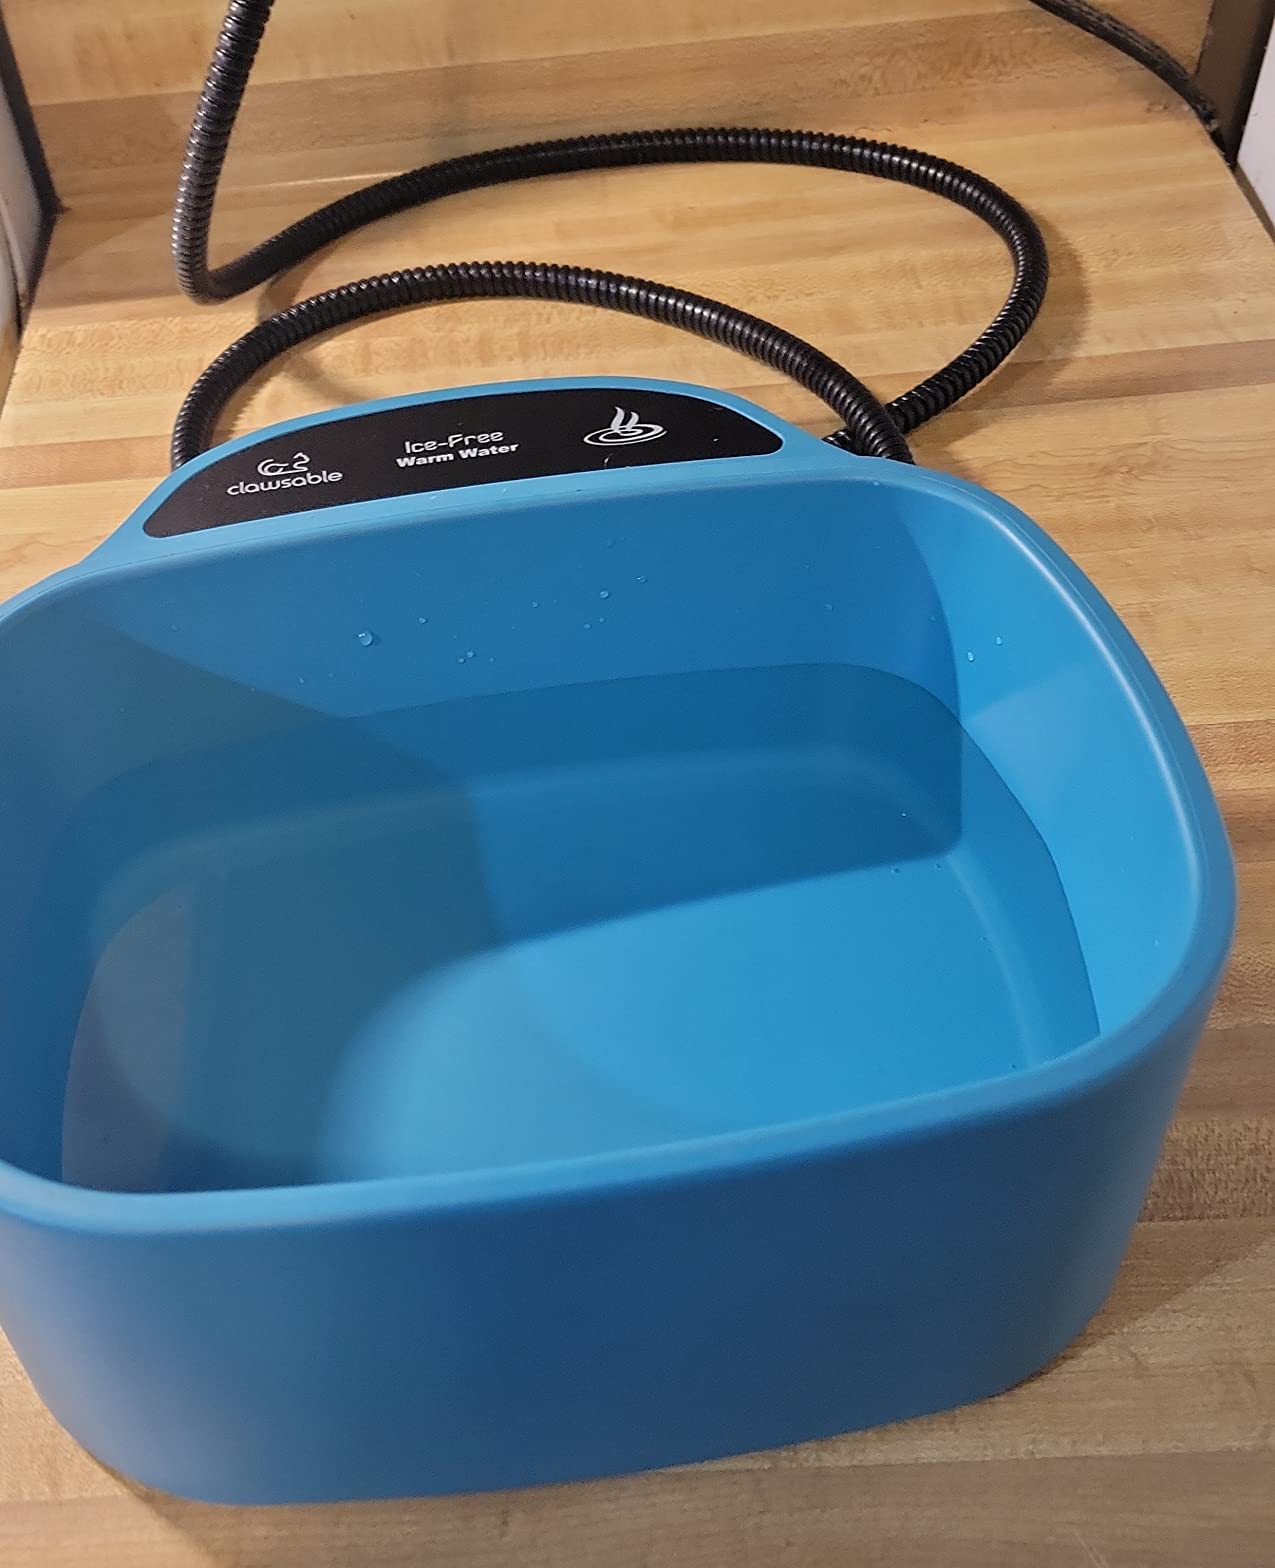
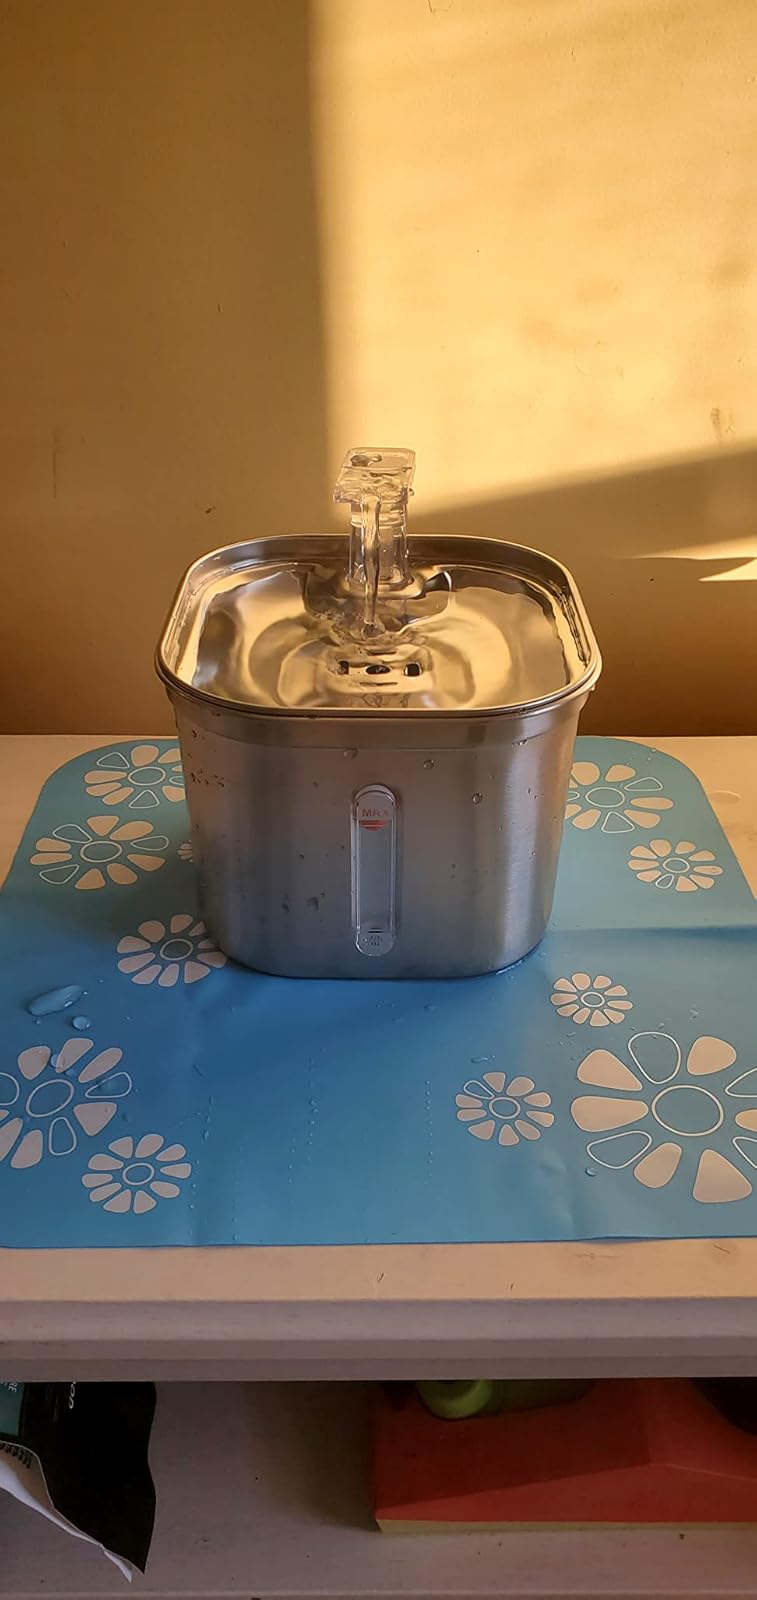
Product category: items_bowl
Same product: no